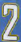
Number: 2